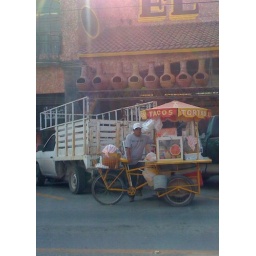
fruit cart in Nuevo Progreso, near my winter home